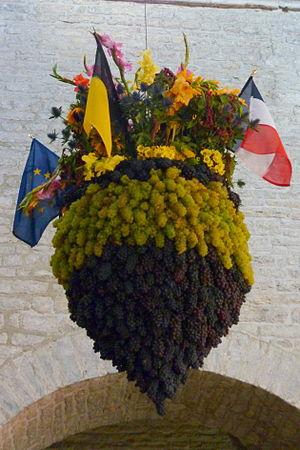
Le Biou est une énorme grappe de raisin pesant entre 80 et 100 kg. Elle est fabriquée pour une circonstance bien particulière : la fête du Biou à Arbois, mais aussi à Pupillin, Montholier et Vadans dans le Jura français. La ville d'Arbois et la Société de Viticulture d'Arbois souhaiteraient faire inscrire la fête du Biou au patrimoine culturel immatériel de l'humanité.